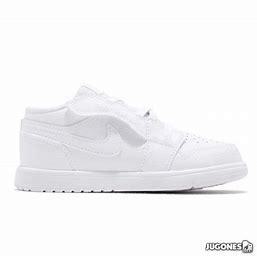
Brand: Jordan
Model: 1 Alt